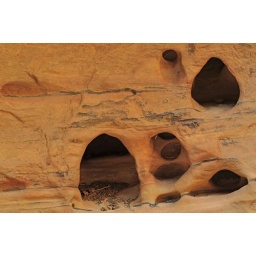
Holes in the sandstone of a canyon wall